Carly Mark

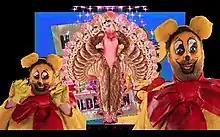
Still from the 2016 video art piece, "Good Buy Human".

Carly Mark's work centers on commercial food packaging, specifically the wrappers for Haribo gummy bears. She works in multiple media including sculpture, painting, and video. When Mark began painting individual bags of snack foods, she started by using materials she had readily available, notably tracing paper and watercolor. Zach Sokol of Vice describes her Haribo bag paintings as," revisionist advertisements" and "...gorgeous acrylic freakouts that mix and mash personal reference points with the flamboyant wrapping, such as Gold Bear bags featuring characters from films like Alien or Brazil and nods to art history like the postmodern architecture collective Memphis Group."